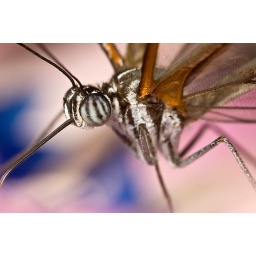
shot in chester zoo butterfly house